Lobopodia

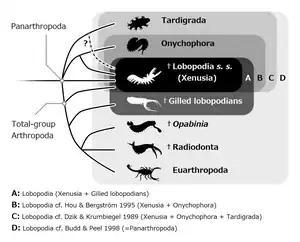
Various definitions of lobopodians within Panarthropoda.

The lobopodian concept varies from author to author. Its most general sense refers to a suite of mainly Cambrian worm-like panarthropod taxa possessing lobopods – for example, "Aysheaia", "Hallucigenia", and "Xenusion" – which were traditionally united as "Xenusians" or "Xenusiids" (class Xenusia). Certain Dinocaridid genera, such as "Opabinia", "Pambdelurion", and "Kerygmachela", may also be regarded as lobopodians, sometimes referred to more specifically as "gilled lobopodians" or "gilled lobopods". This traditional, informal usage of "Lobopodia" treats it as an evolutionary grade, including only extinct Panarthropods near the base of crown Panarthropoda. Crown Panarthropoda comprises the three extant Panarthropod phyla – Onychophora (velvet worms), Tardigrada (waterbears), and Arthropoda (arthropods) – as well as their most recent common ancestor and all of its descendants. Thus, in this usage, Lobopodia consists of various basal Panarthropods. This corresponds to "A" in the image to the left.